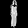
Label: Dress